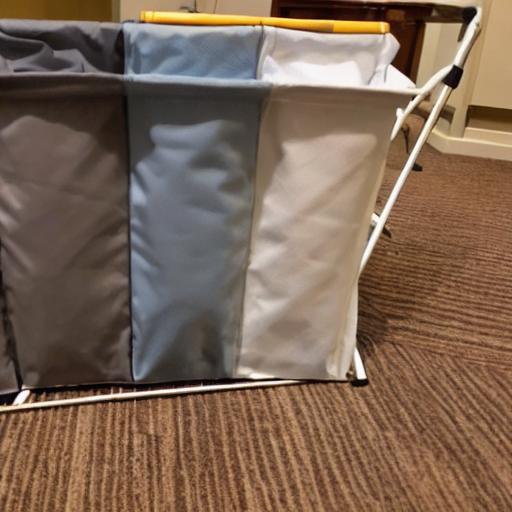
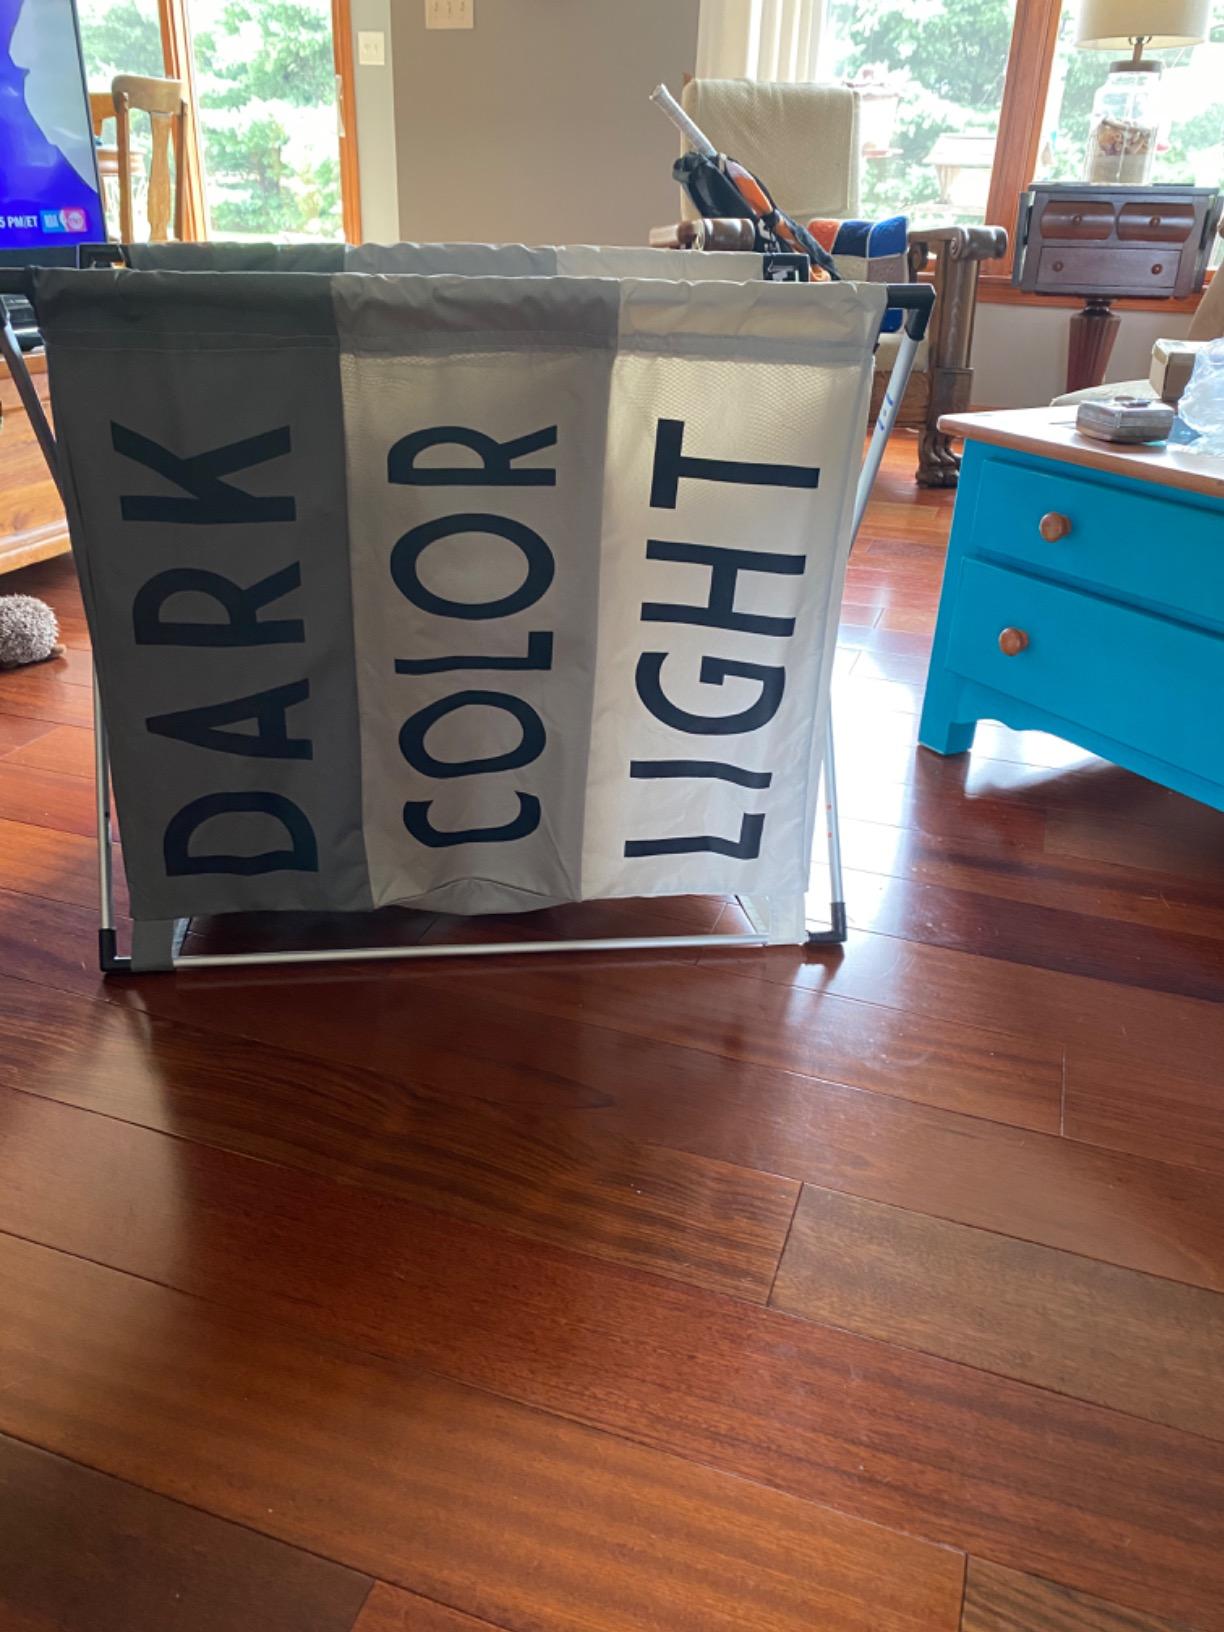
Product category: items_hamper
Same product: no